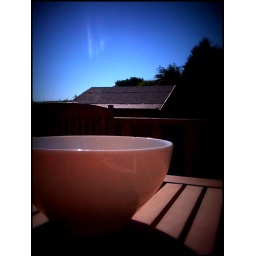
Not sure what the big yellow ball was in the sky, but it felt good.